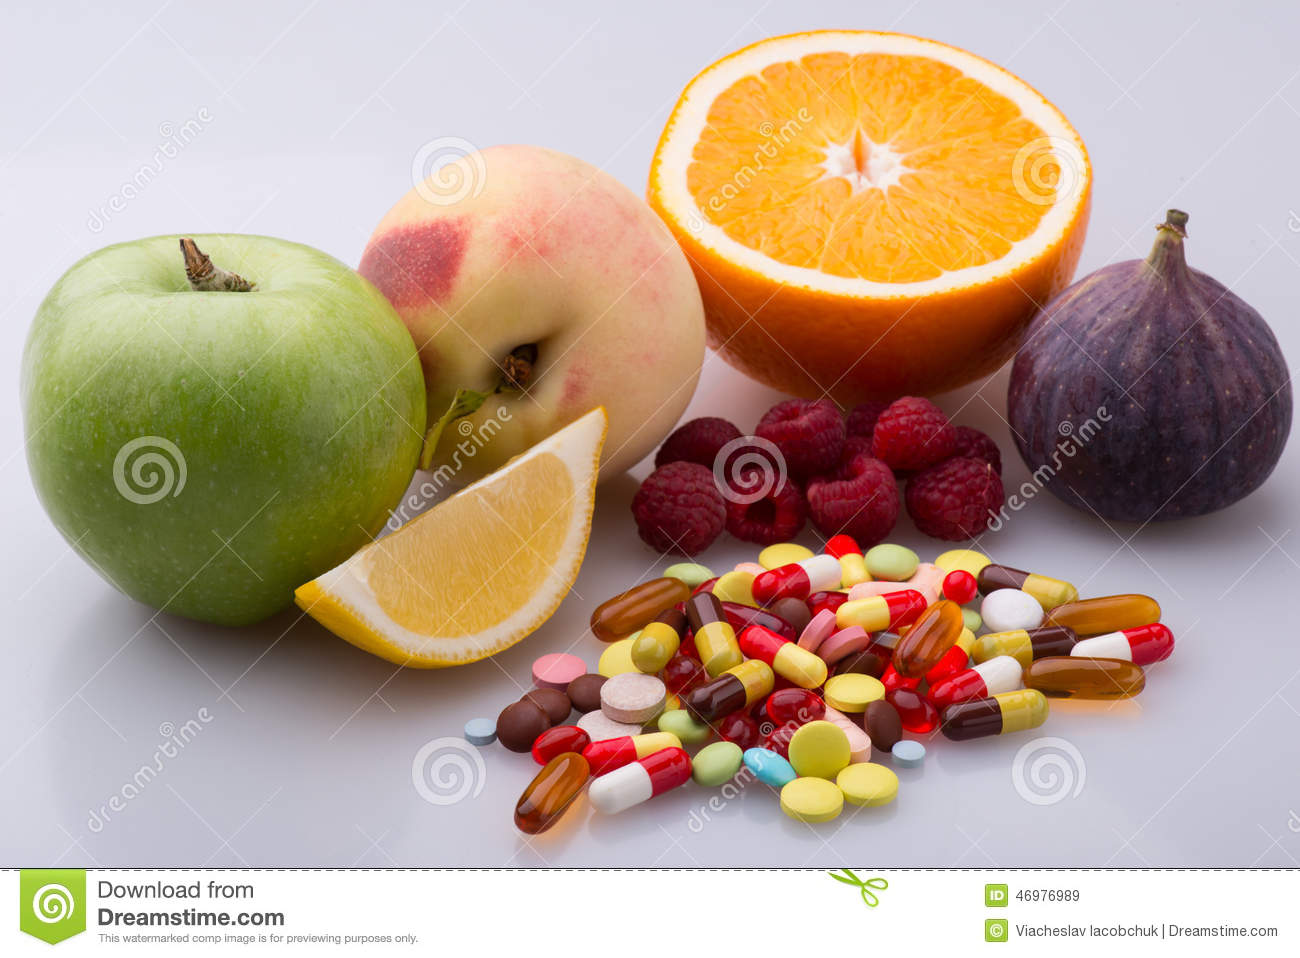
Label: plastic